John Swinburne (New York politician)

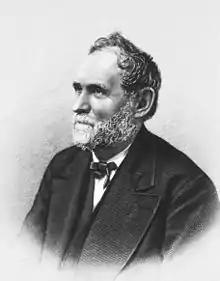

John Swinburne (May 30, 1820 – March 28, 1889) was an American physician and Republican congressman from New York who served as a medical officer from 1861 to 1864, during the Civil War and as a member of American Ambulance Corps at the Siege of Paris in 1870–71. In his last decade, 1880s, he was briefly mayor of Albany and represented New York's 19th congressional district for one term.